Fort Augustus railway station

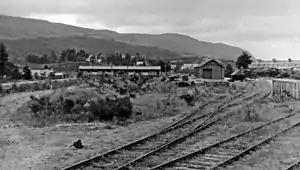
Remains of the station in 1948

Fort Augustus was a railway station in Inverness-shire, Scotland on the Invergarry and Fort Augustus Railway between 1903 and 1946.